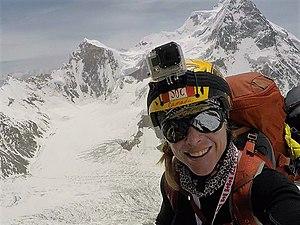
Monique Richard sur le K2 en 2015
Monique Richard, née le 25 février 1975 à Montréal au Canada, est une alpiniste canadienne.